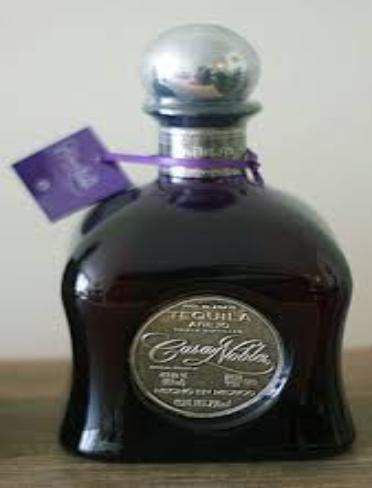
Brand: Casa Noble
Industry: Food